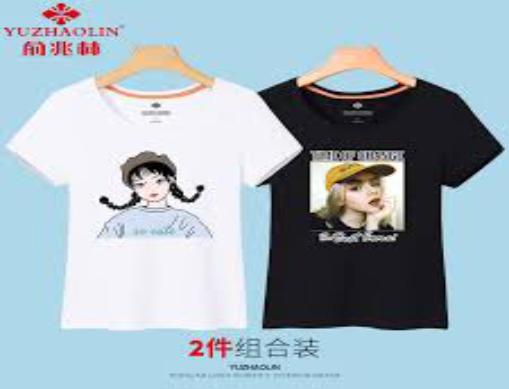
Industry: Clothes